TXE

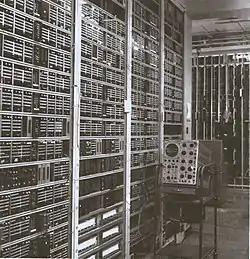
Half of the racks making up the TXE1 common control

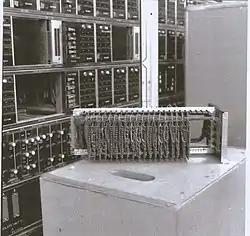
A unit removed from the TXE1 common control; this was the only part of the exchange where units could be removed, the rest being hard-wired

An equipment practice was needed quickly, and it was realised that a matrix of reed relays would be about the same size as a crossbar switch. Therefore, the equipment practice of AT&E's crossbar system was adopted for the TXE1 apart from the common control, which had its own equipment practice. The common control consisted of 14 racks and made up a complete suite of the exchange. It was made entirely from discrete components as integrated circuits were not yet in common use. There was much discussion by all contractors as to whether there was a reliable connector available to make units interchangeable. STC decided to have the units that could be withdrawn and AT&E and AEI did not. It turned out that the connectors used were reliable and they had a great advantage in fault finding. It also allowed the STC engineers to place a suspect faulty unit in an outrigger so it could be tested in situ.